Charles Ora Card

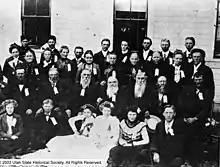
Mormon settlers of Cardston, Alberta, Canada (c. 1902)

When Card's health began to decline in August 1903, he and his family moved back to Logan. His third wife, Lavinia Rigby, lived with him and took care of him during his last days. He died on September 9, 1906.